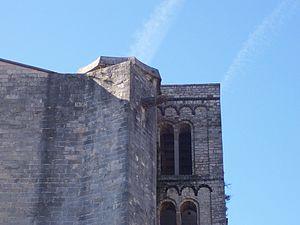
La soricère de pierre de la Cathédrale de Gerona en Catalogne (Espagne).